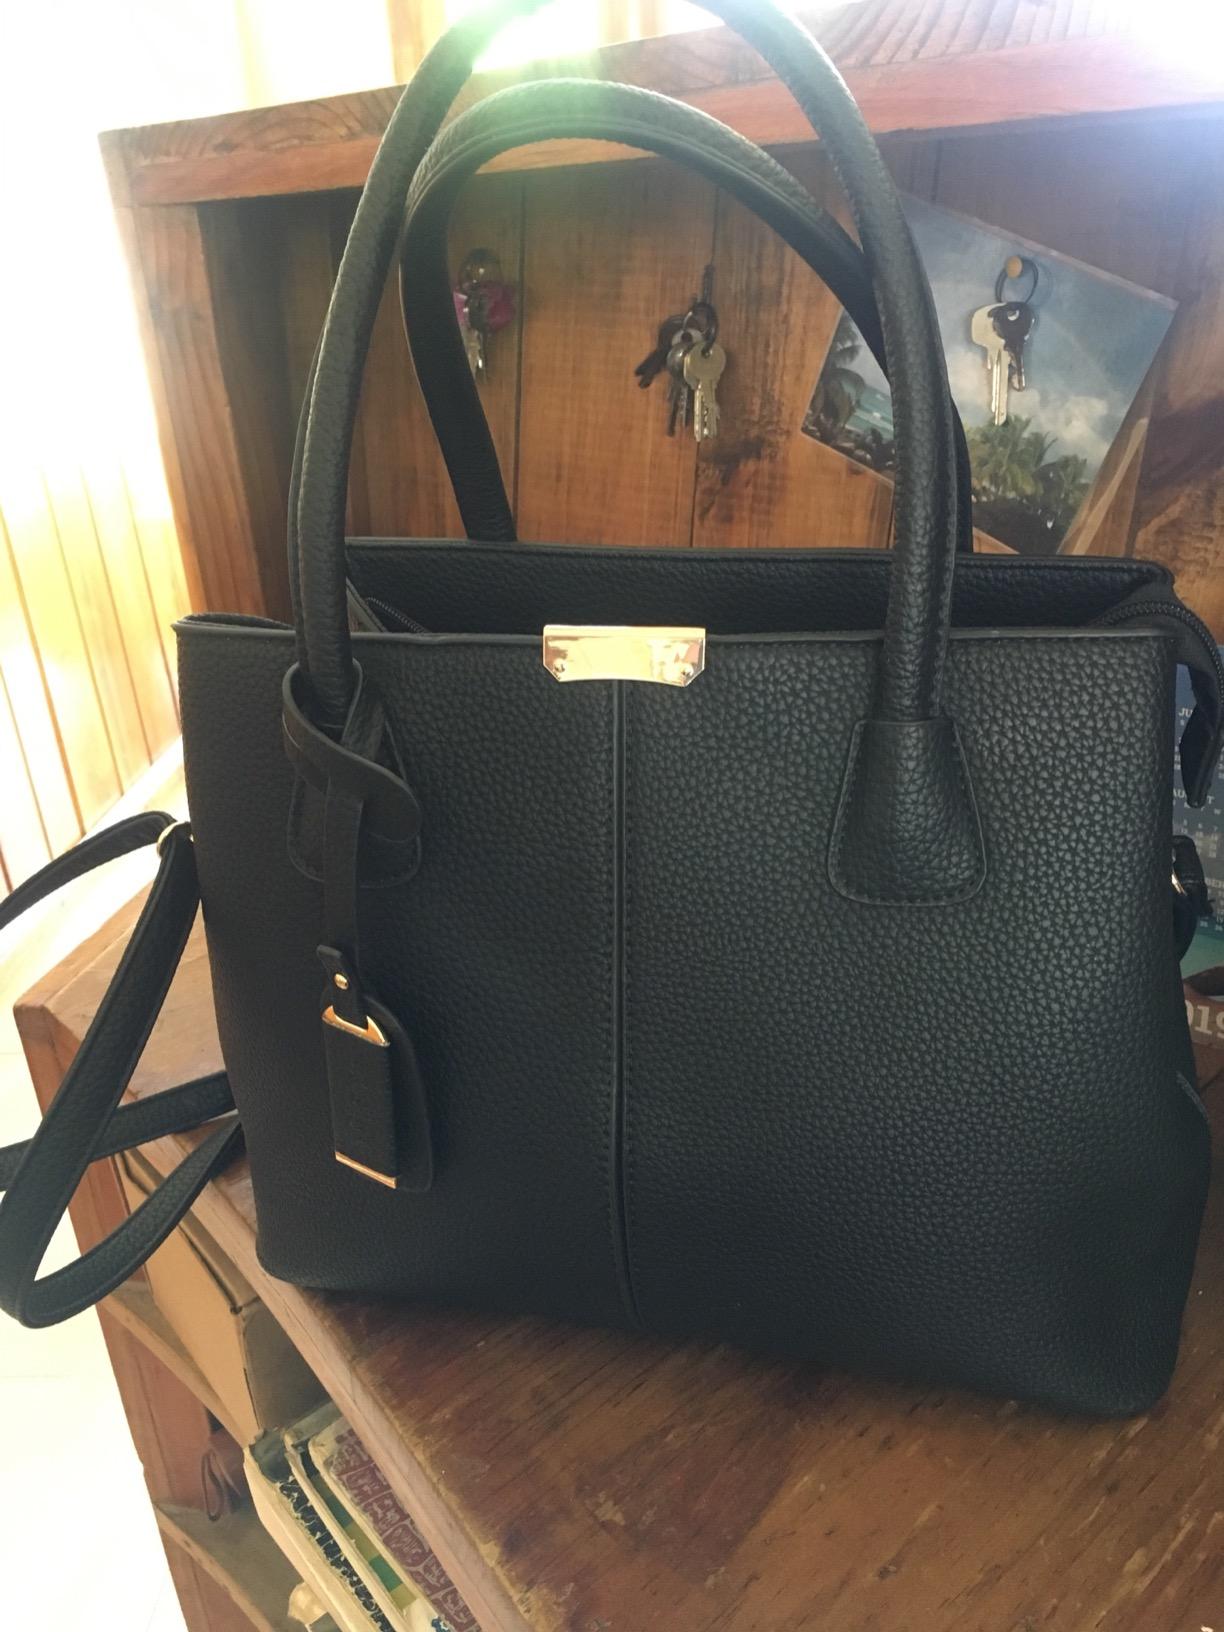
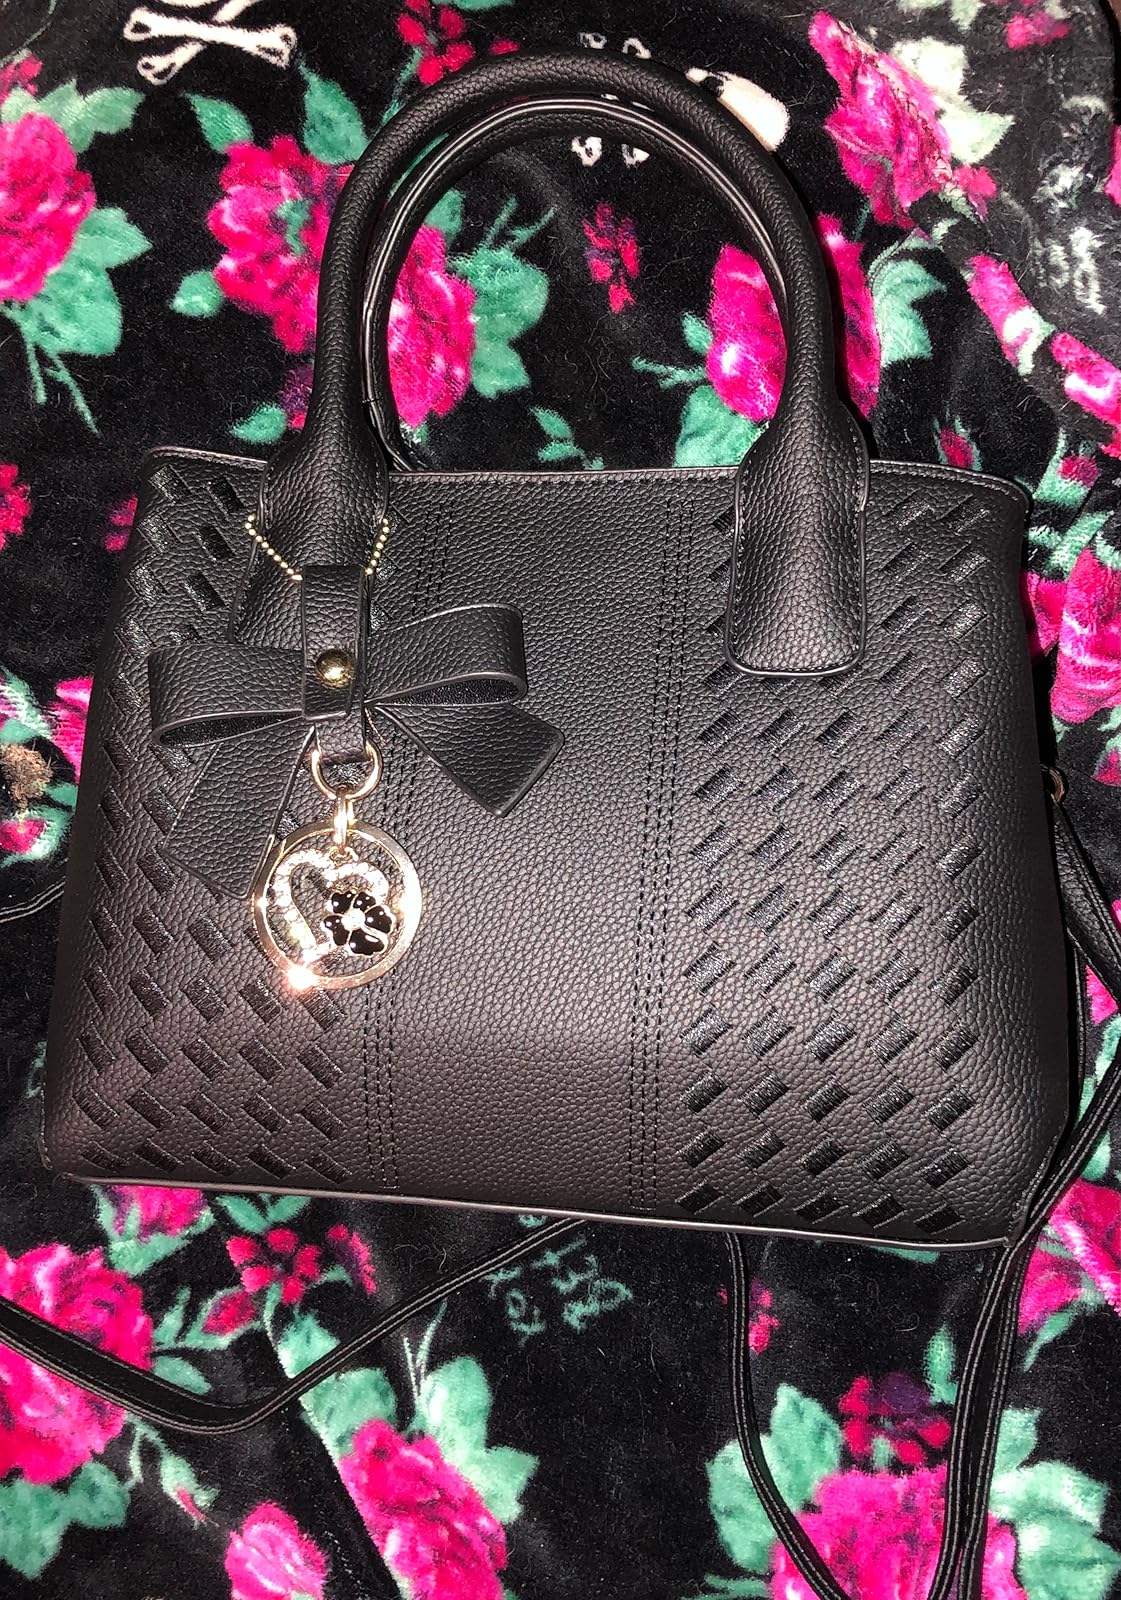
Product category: accessories_handbag
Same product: no